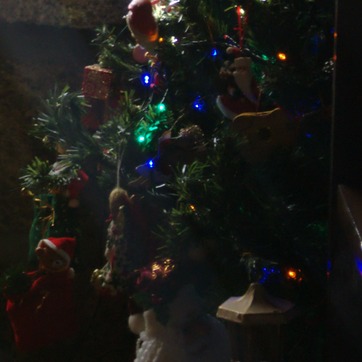
Material: plastic